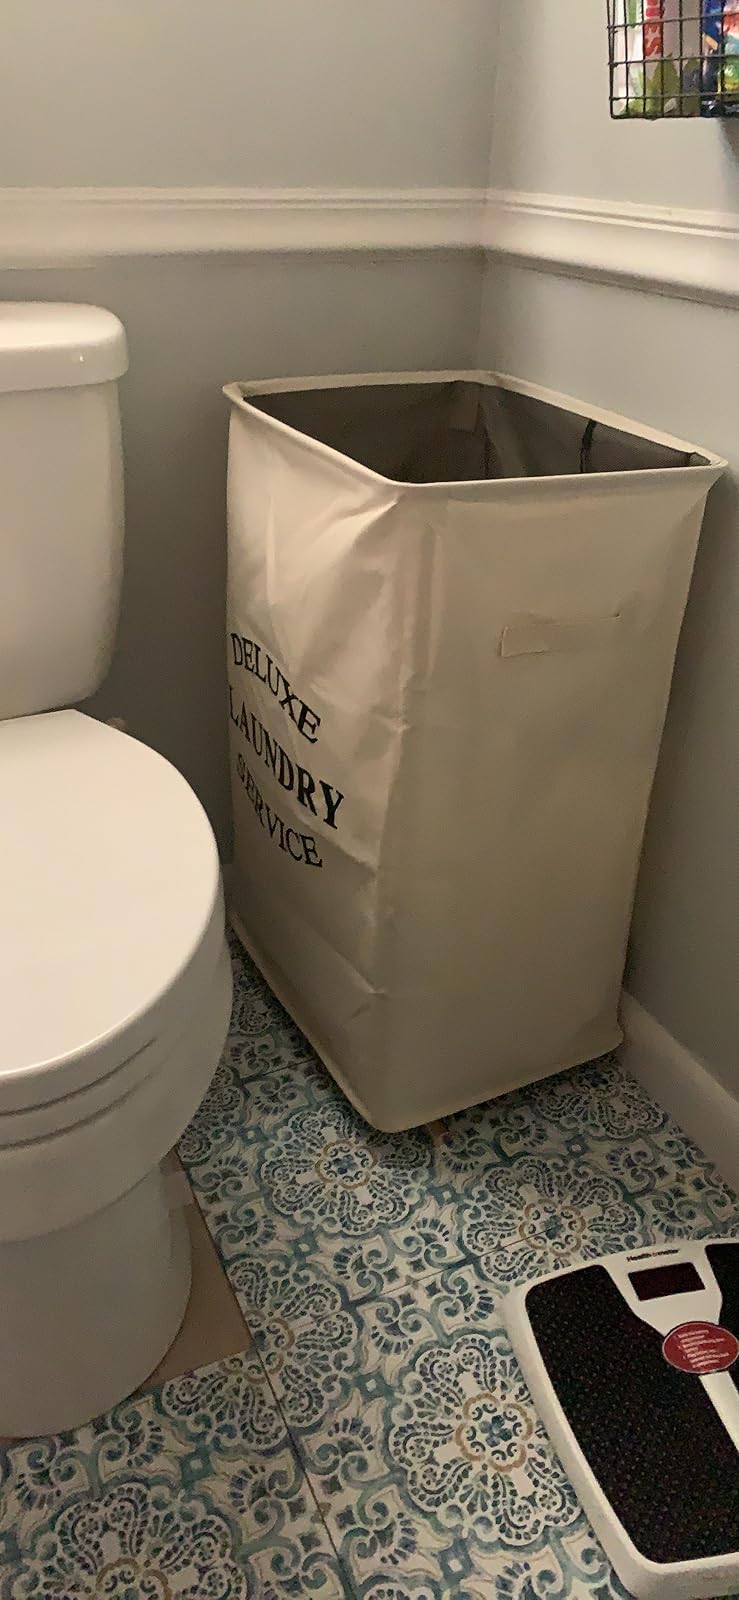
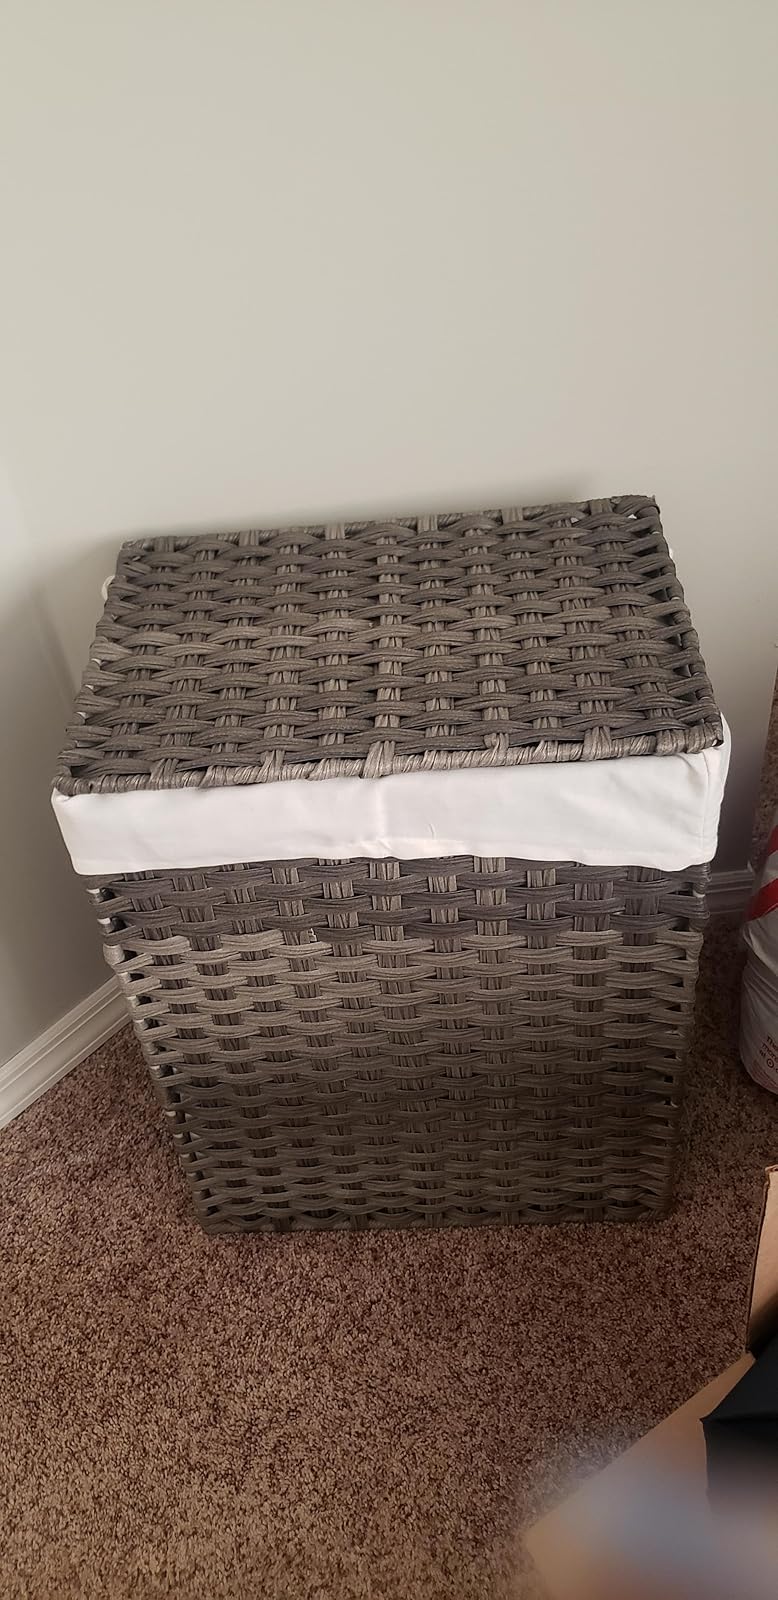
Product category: items_hamper
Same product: no